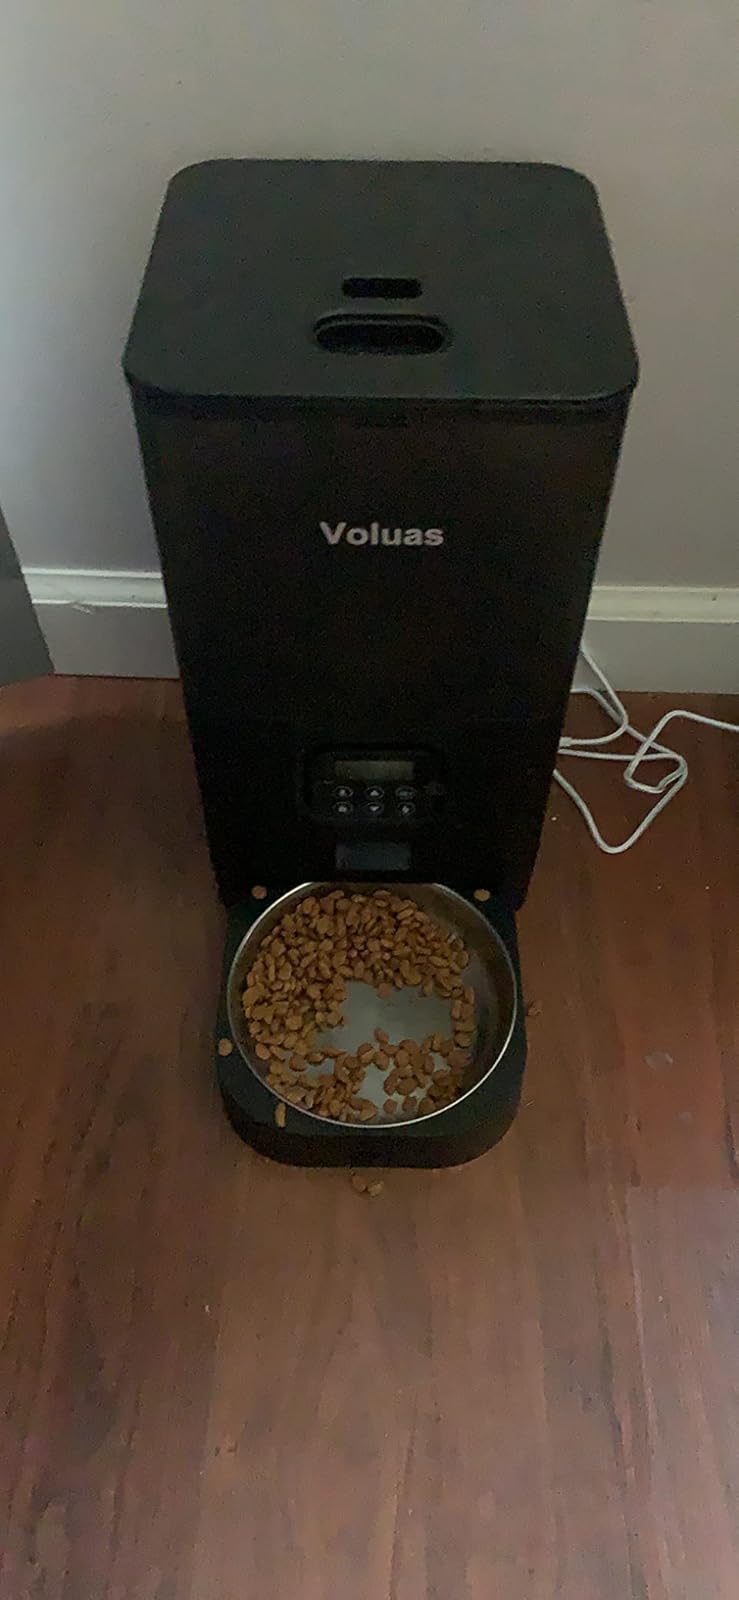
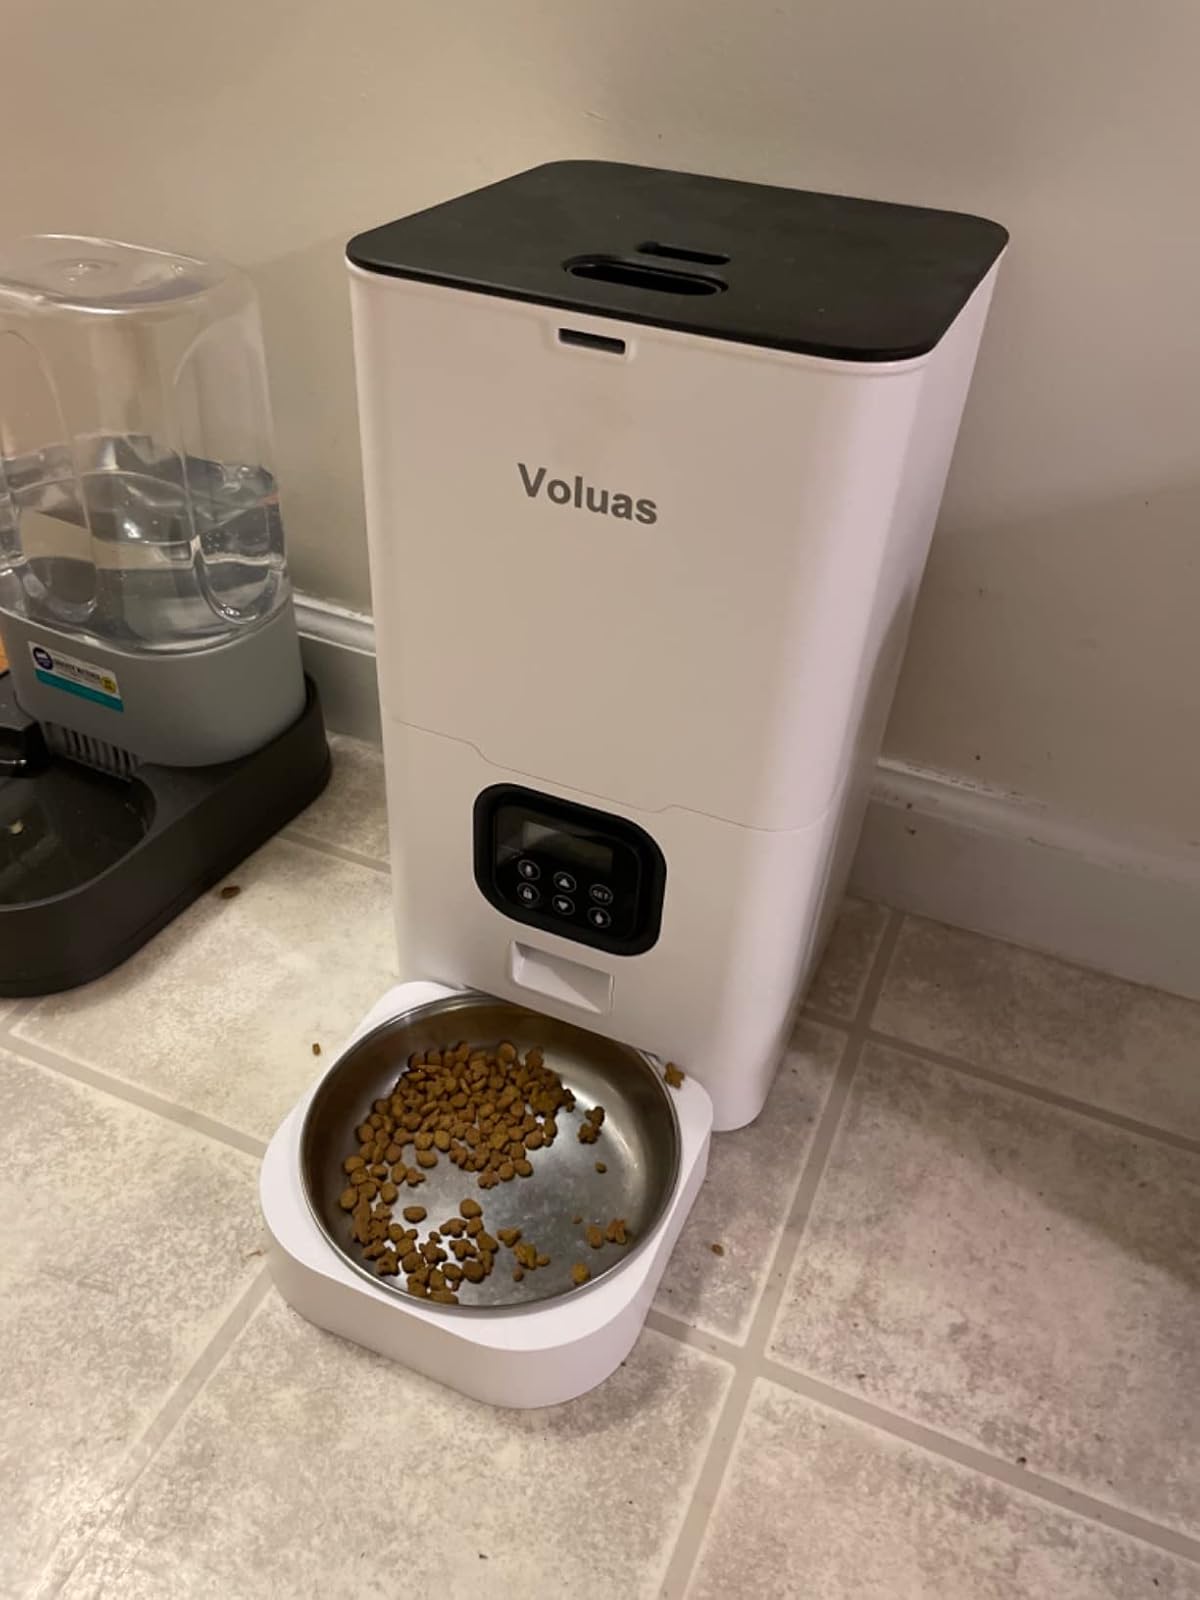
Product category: items_feeder
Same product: no